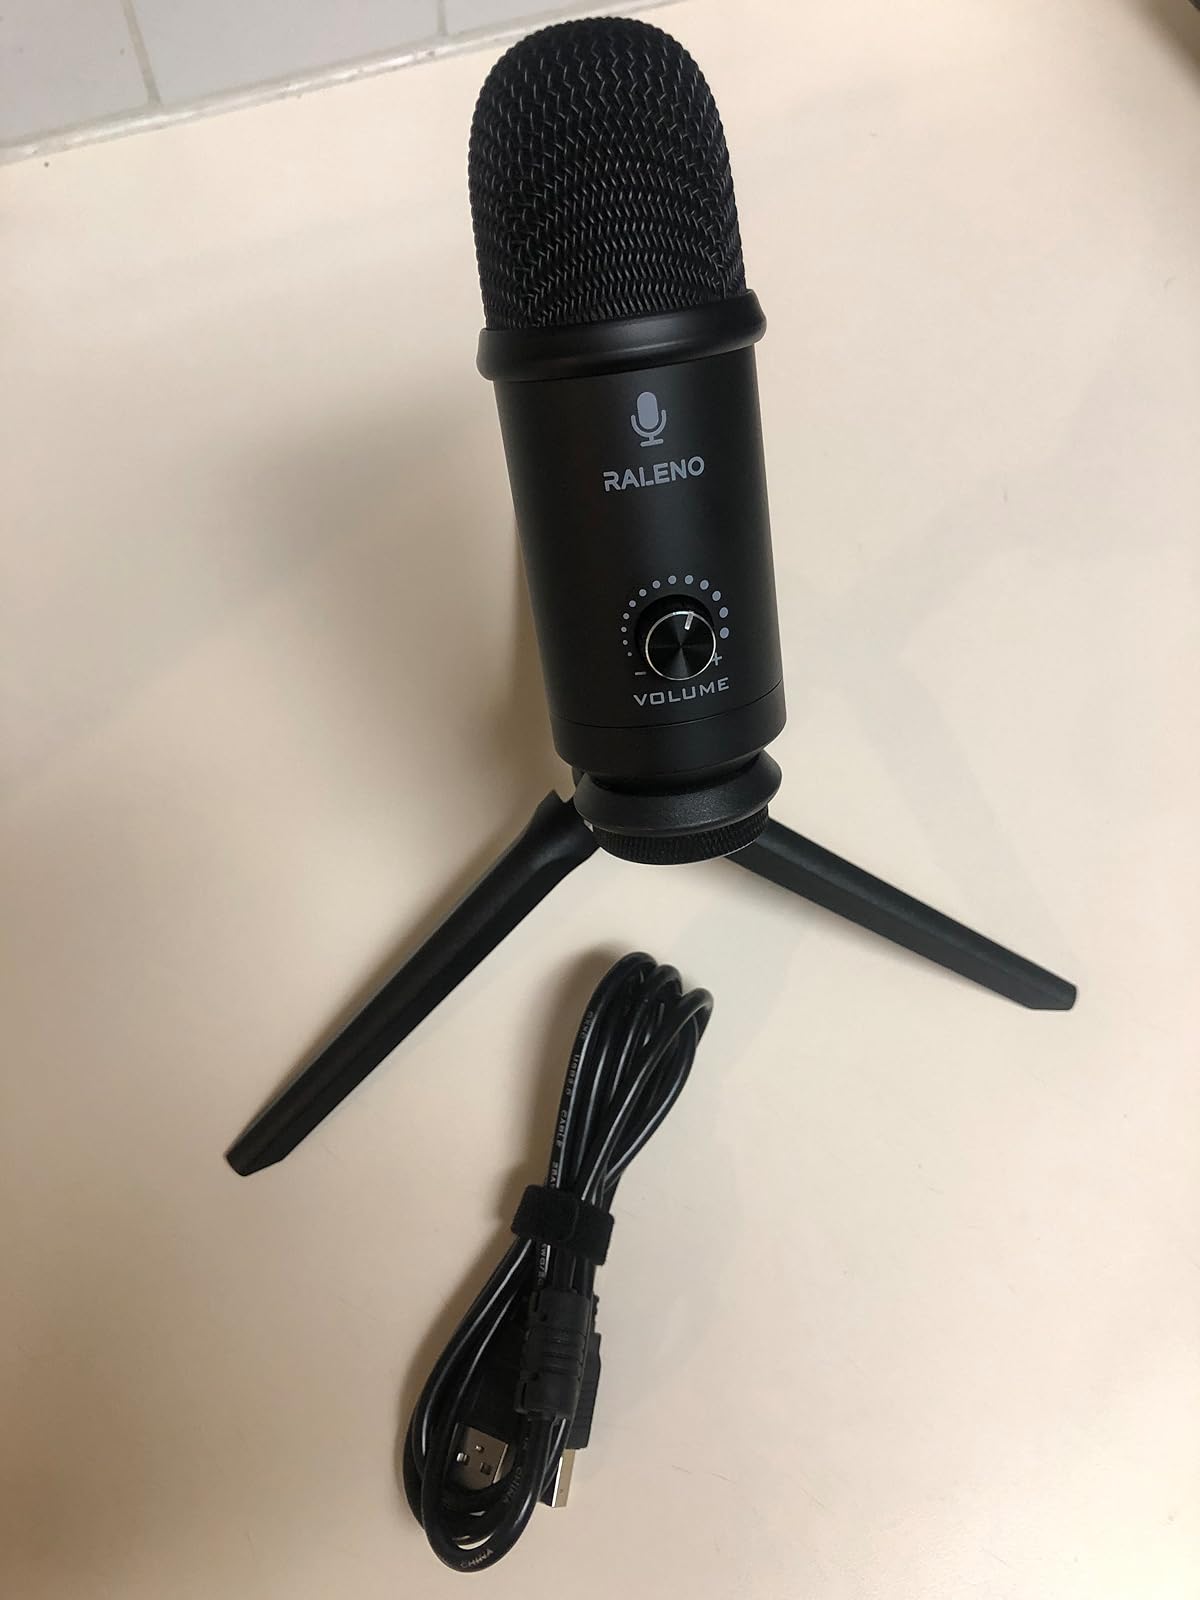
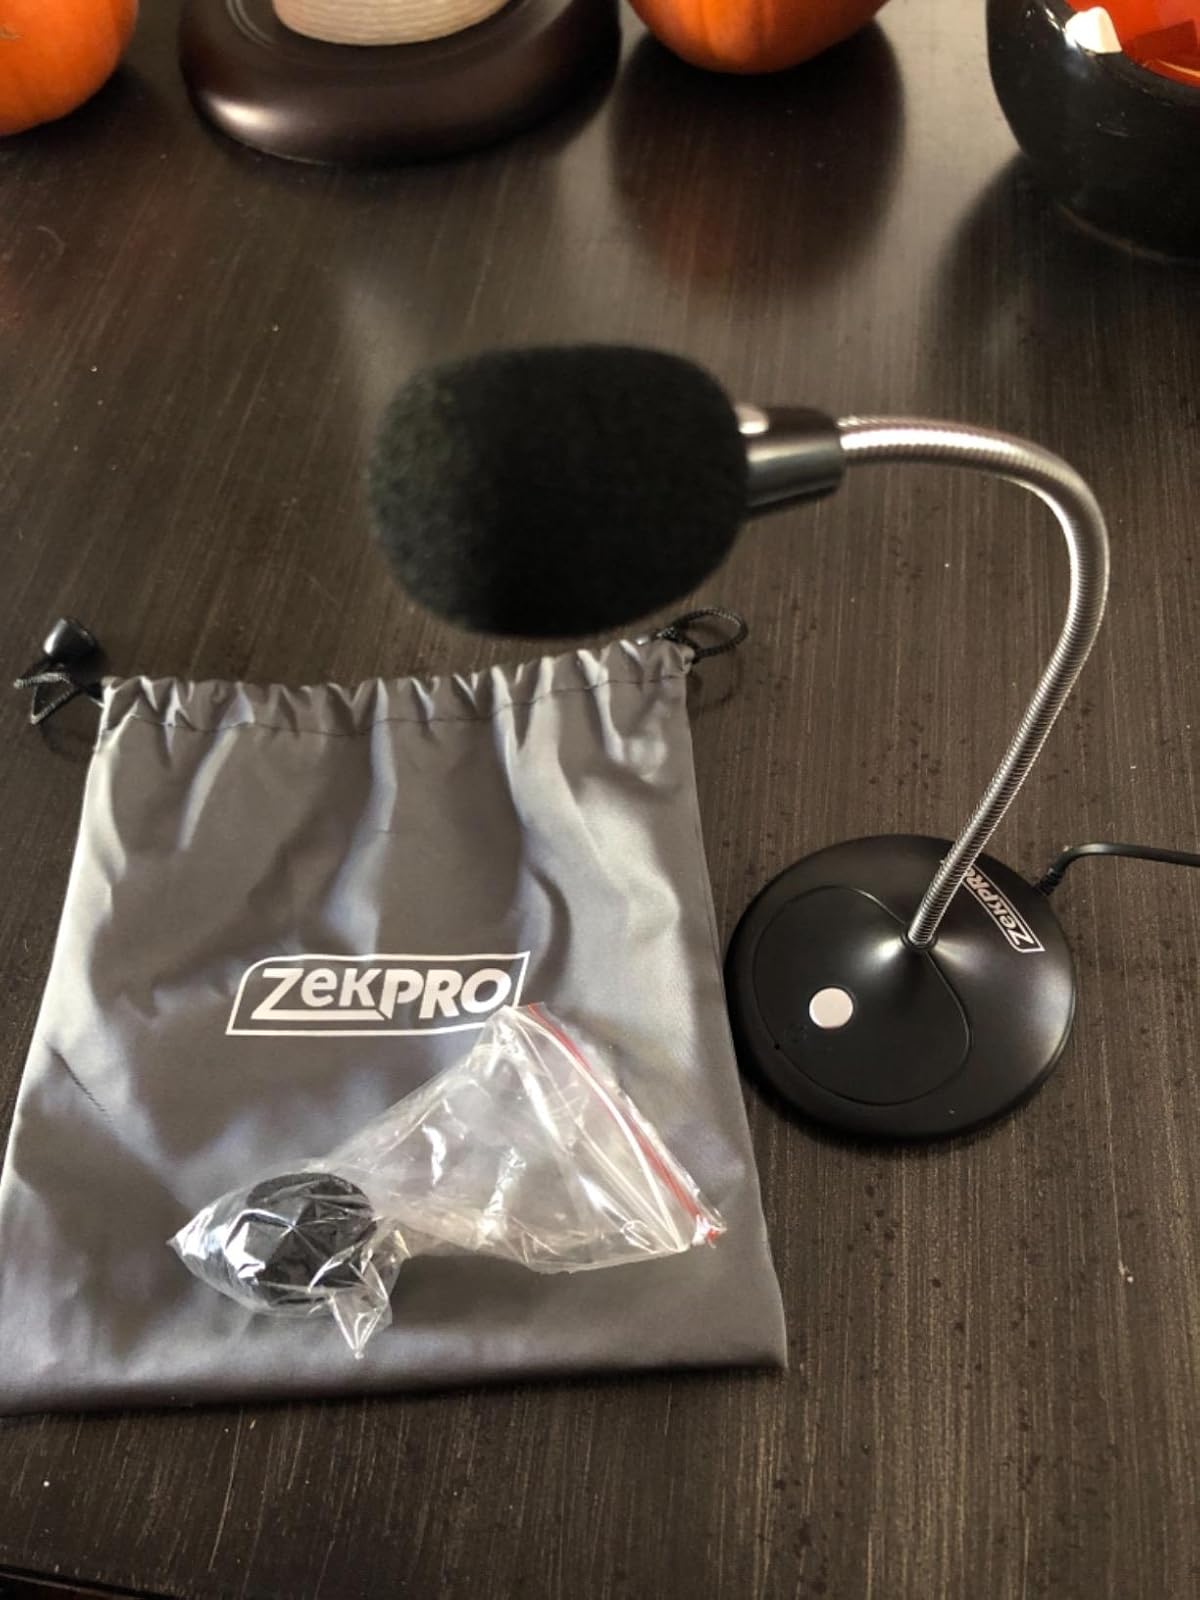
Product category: microphone
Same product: no